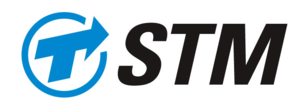
Le vieux logo de la societe transport de montreal